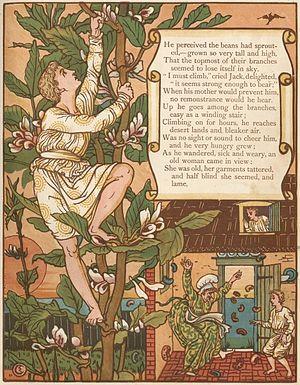
La classification Aarne-Thompson, relevant de la folkloristique, est une classification internationale permettant l'indexation des contes populaires par contes-types. Commencée par le Finlandais Antti Aarne, elle a été complétée à deux reprises par l'Américain Stith Thompson, puis en 2004 par Hans-Jörg Uther, spécialiste allemand de littérature, en particulier dans le domaine des contes. Devenue la classification Aarne-Thompson-Uther, elle est désormais identifiée par l'acronyme ATU.
Jack et le Haricot magique est un conte populaire anglais.
The Witcher 3: Wild Hunt est un jeu vidéo de type action-RPG développé par le studio polonais CD Projekt RED. Sorti le 19 mai 2015 sur PC, PlayStation 4 et Xbox One, puis sur Nintendo Switch le 15 octobre 2019, il fait suite narrativement à The Witcher et The Witcher 2: Assassins of Kings. Il est ainsi le troisième jeu vidéo à prendre place dans l'univers littéraire du Sorceleur, créé par l'écrivain polonais Andrzej Sapkowski, mais aussi le dernier à présenter les aventures de Geralt de Riv.